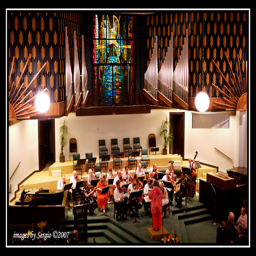
photo of the orchestra by basketball point guard